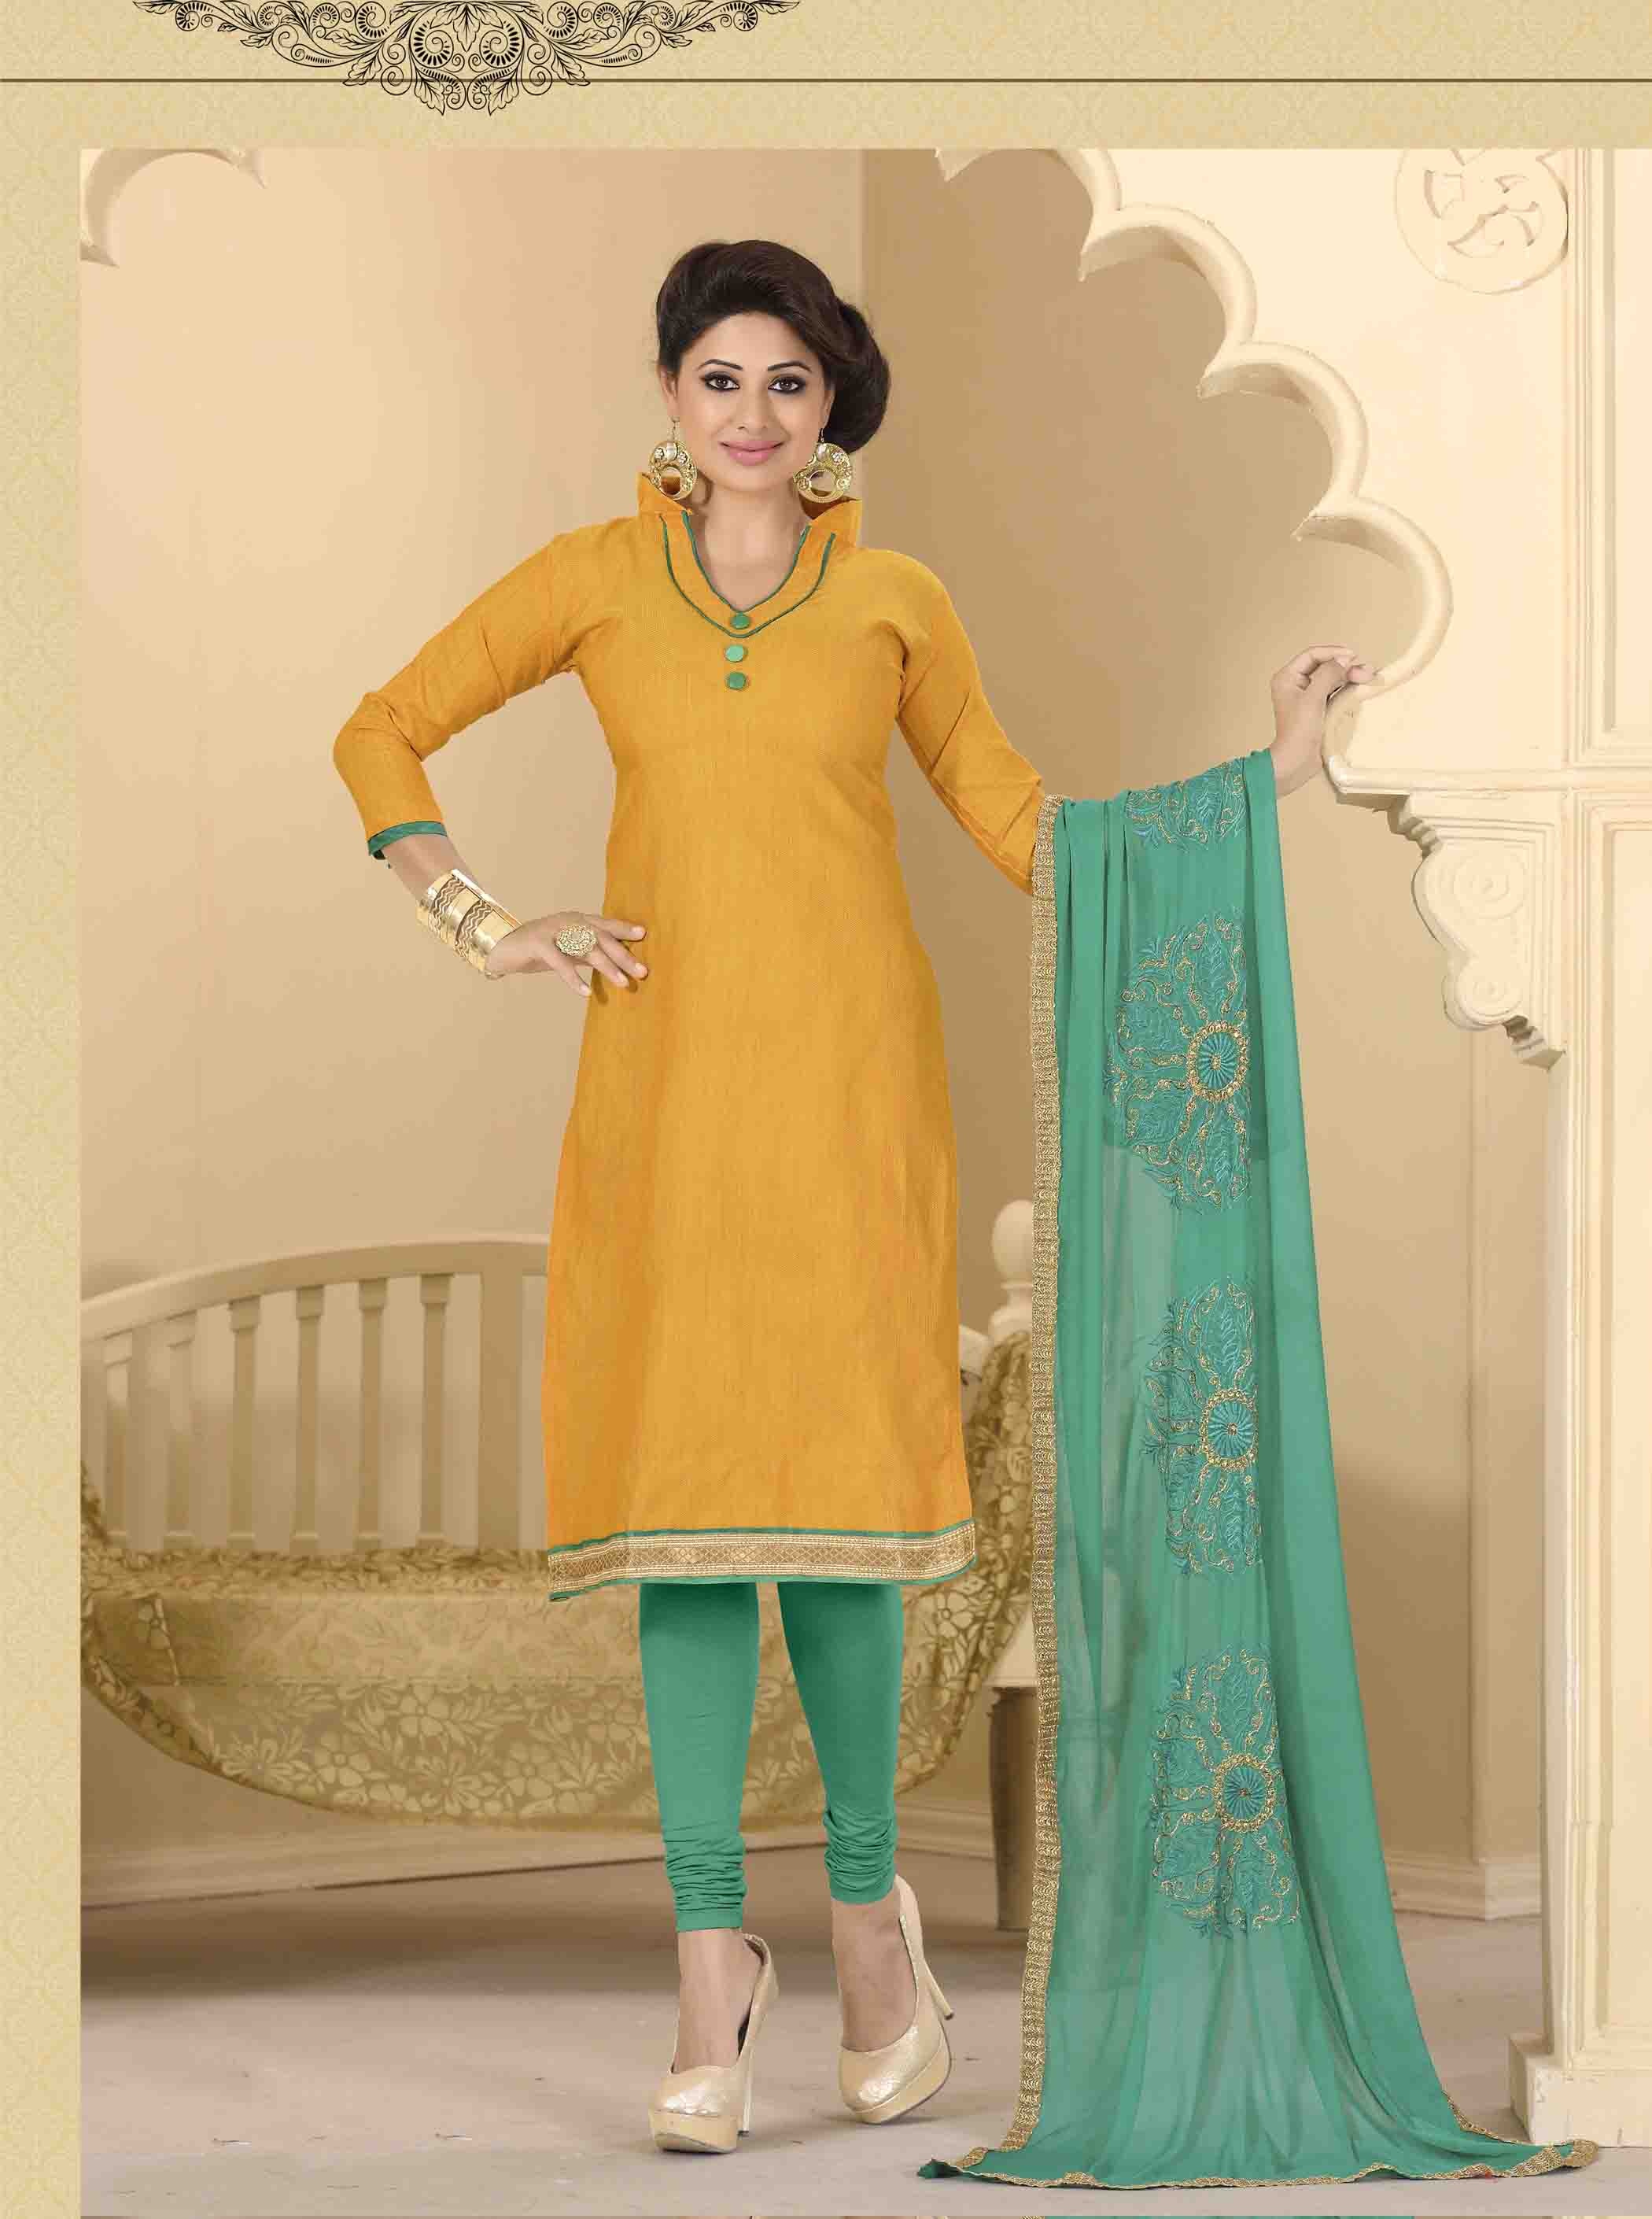
pattern, spring, green, clothing, yellow, lifestyle, material, designer, textile, dress, peach, magenta, indian, gown, elegance, abdomen, sleeve, photo shoot, formal wear, fashion design, full length, bridal clothing, salwar kameez, designer salwar kameez, salwar suits, anarkali suits, designer suits online, salwar, kameez, dupatta